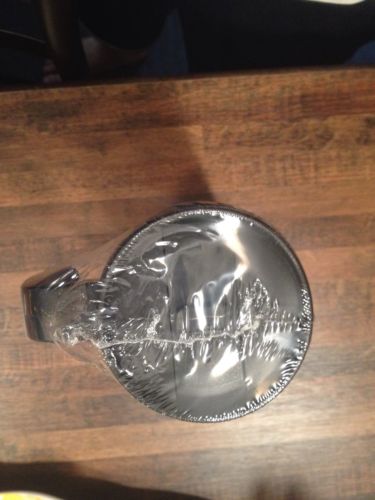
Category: mug